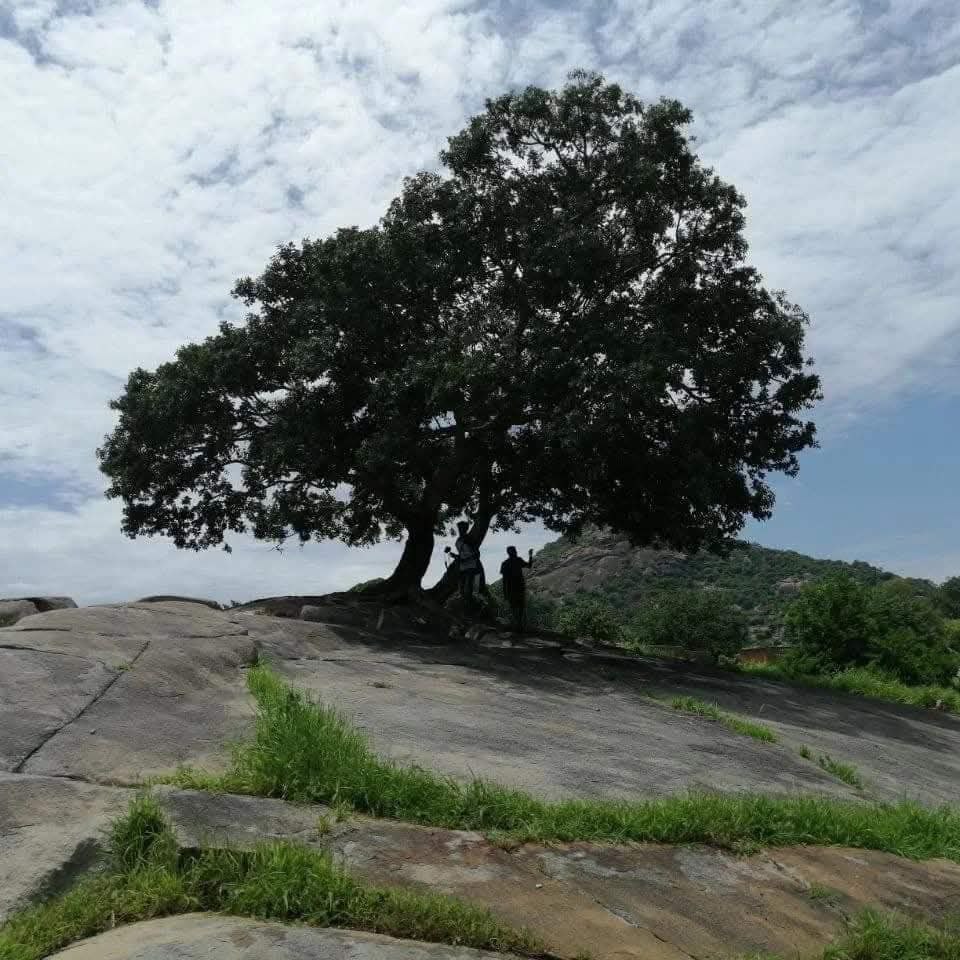
الوصف بالفصحى: رجل يقف تحت ظل شجرة التبلدي، وحوله مساحات من العشب
الوصف بالعامية السودانية: زول واقف تحت ضل شجرة التبلدي وحولينها نجيلة
التصنيف: Nature & Landscape